Henry Stokes

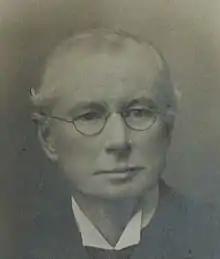
Portrait photograph of Sir Henry Edward Stokes

Sir Henry Edward Stokes (23 July 1841 – 20 October 1926) was an Irish civil servant of the Indian Civil Service who served as a member of the Madras Legislative Council from 1888 to 1893.